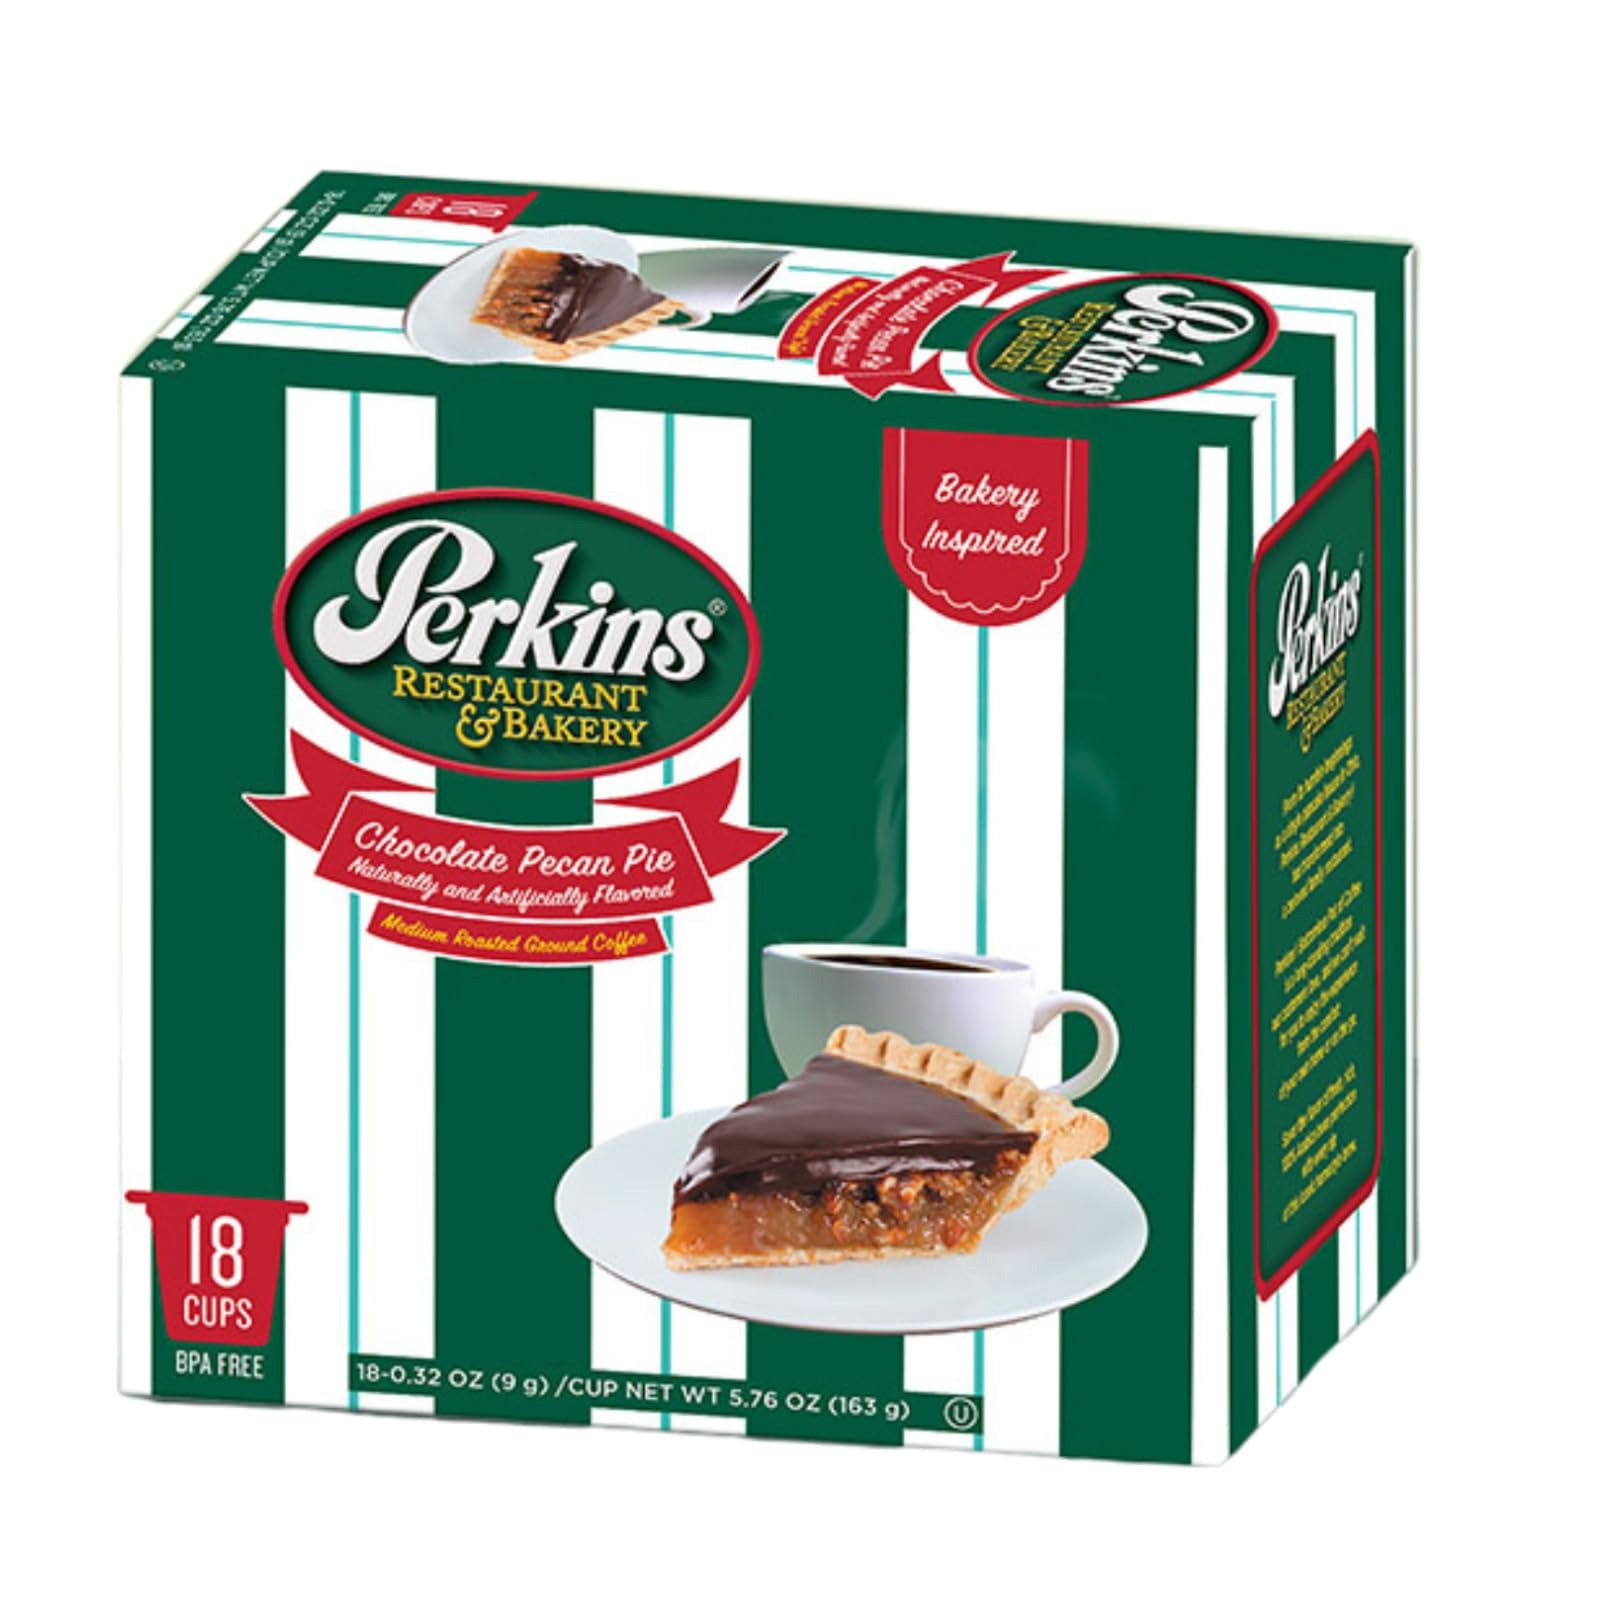
Item Name: Perkins Restaurant & Bakery Coffee Single Serve Cups (For Keurig) - 18 Count (Chocolate Pecan Pie)
Bullet Point 1: For over three generations, the White Coffee family has been in the gourmet coffee business providing you with exceptional products. Their excellence in coffee roasting includes a wide range of quality products and is certified at the highest level of food safety and quality. This medium ground coffee blend is a small batch, made with 100% Arabica beans.
Bullet Point 2: PICK-ME-UP: Carefully roasted small batch blend for your first-morning sip or afternoon recharge
Bullet Point 3: BREWER: Compatible with Keurig K-Cup style coffee machines including 2.0 brewers
Bullet Point 4: QUALITY: Each cup of delicious house-blend coffee is made from 100% Arabica coffee beans. Each cup is BPA free.
Bullet Point 5: Container Type: Box
Product Description: For over three generations, the White Coffee family has been in the gourmet coffee business providing you with exceptional products. Their excellence in coffee roasting includes a wide range of quality products and is certified at the highest level of food safety and quality. This medium-ground coffee blend is small batch, made with 100% Arabica beans
Value: 18.0
Unit: Count

Price: 11.99